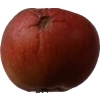
Label: Apple 17